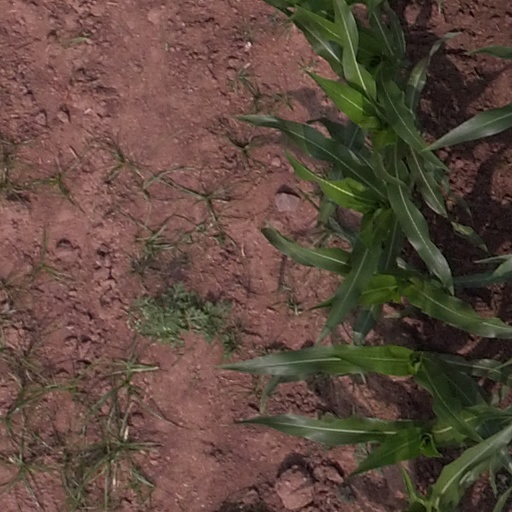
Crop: maize; corn